San Martín Tilcajete

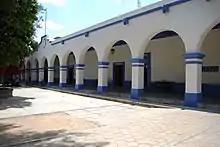
Municipal palace

As municipal seat, the town of San Martín Tilcajete is the governing authority over the municipality of the same name. However, this municipality has only one other locality, called La Cumbre del Cerrito, where only seven people live as of 2005. The rest of the municipal population of 1631 lives in the town proper. There are no people here who speak an indigenous language. The municipality borders the municipalities of San Bartolo Coyotepec, Santa Catarina Quiaré, Santo Tomás Jalieza, Ocotlán de Morelos, San Juan Chilateca and Santa Ana Zegache and covers an area of .